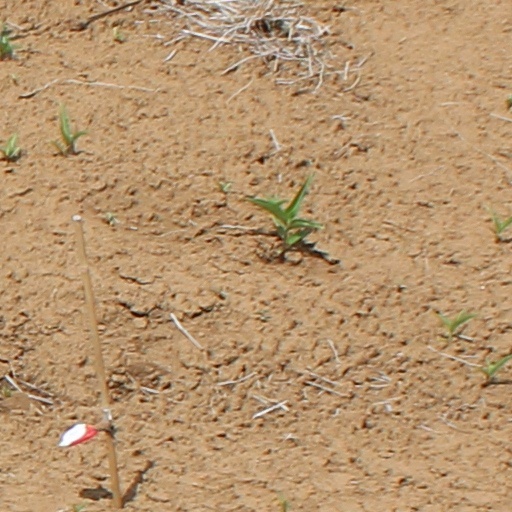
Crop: wheat